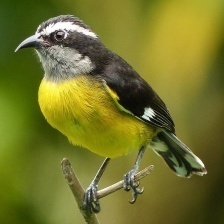
Species: BANANAQUIT
Scientific name: COEREBA FLAVEOLA